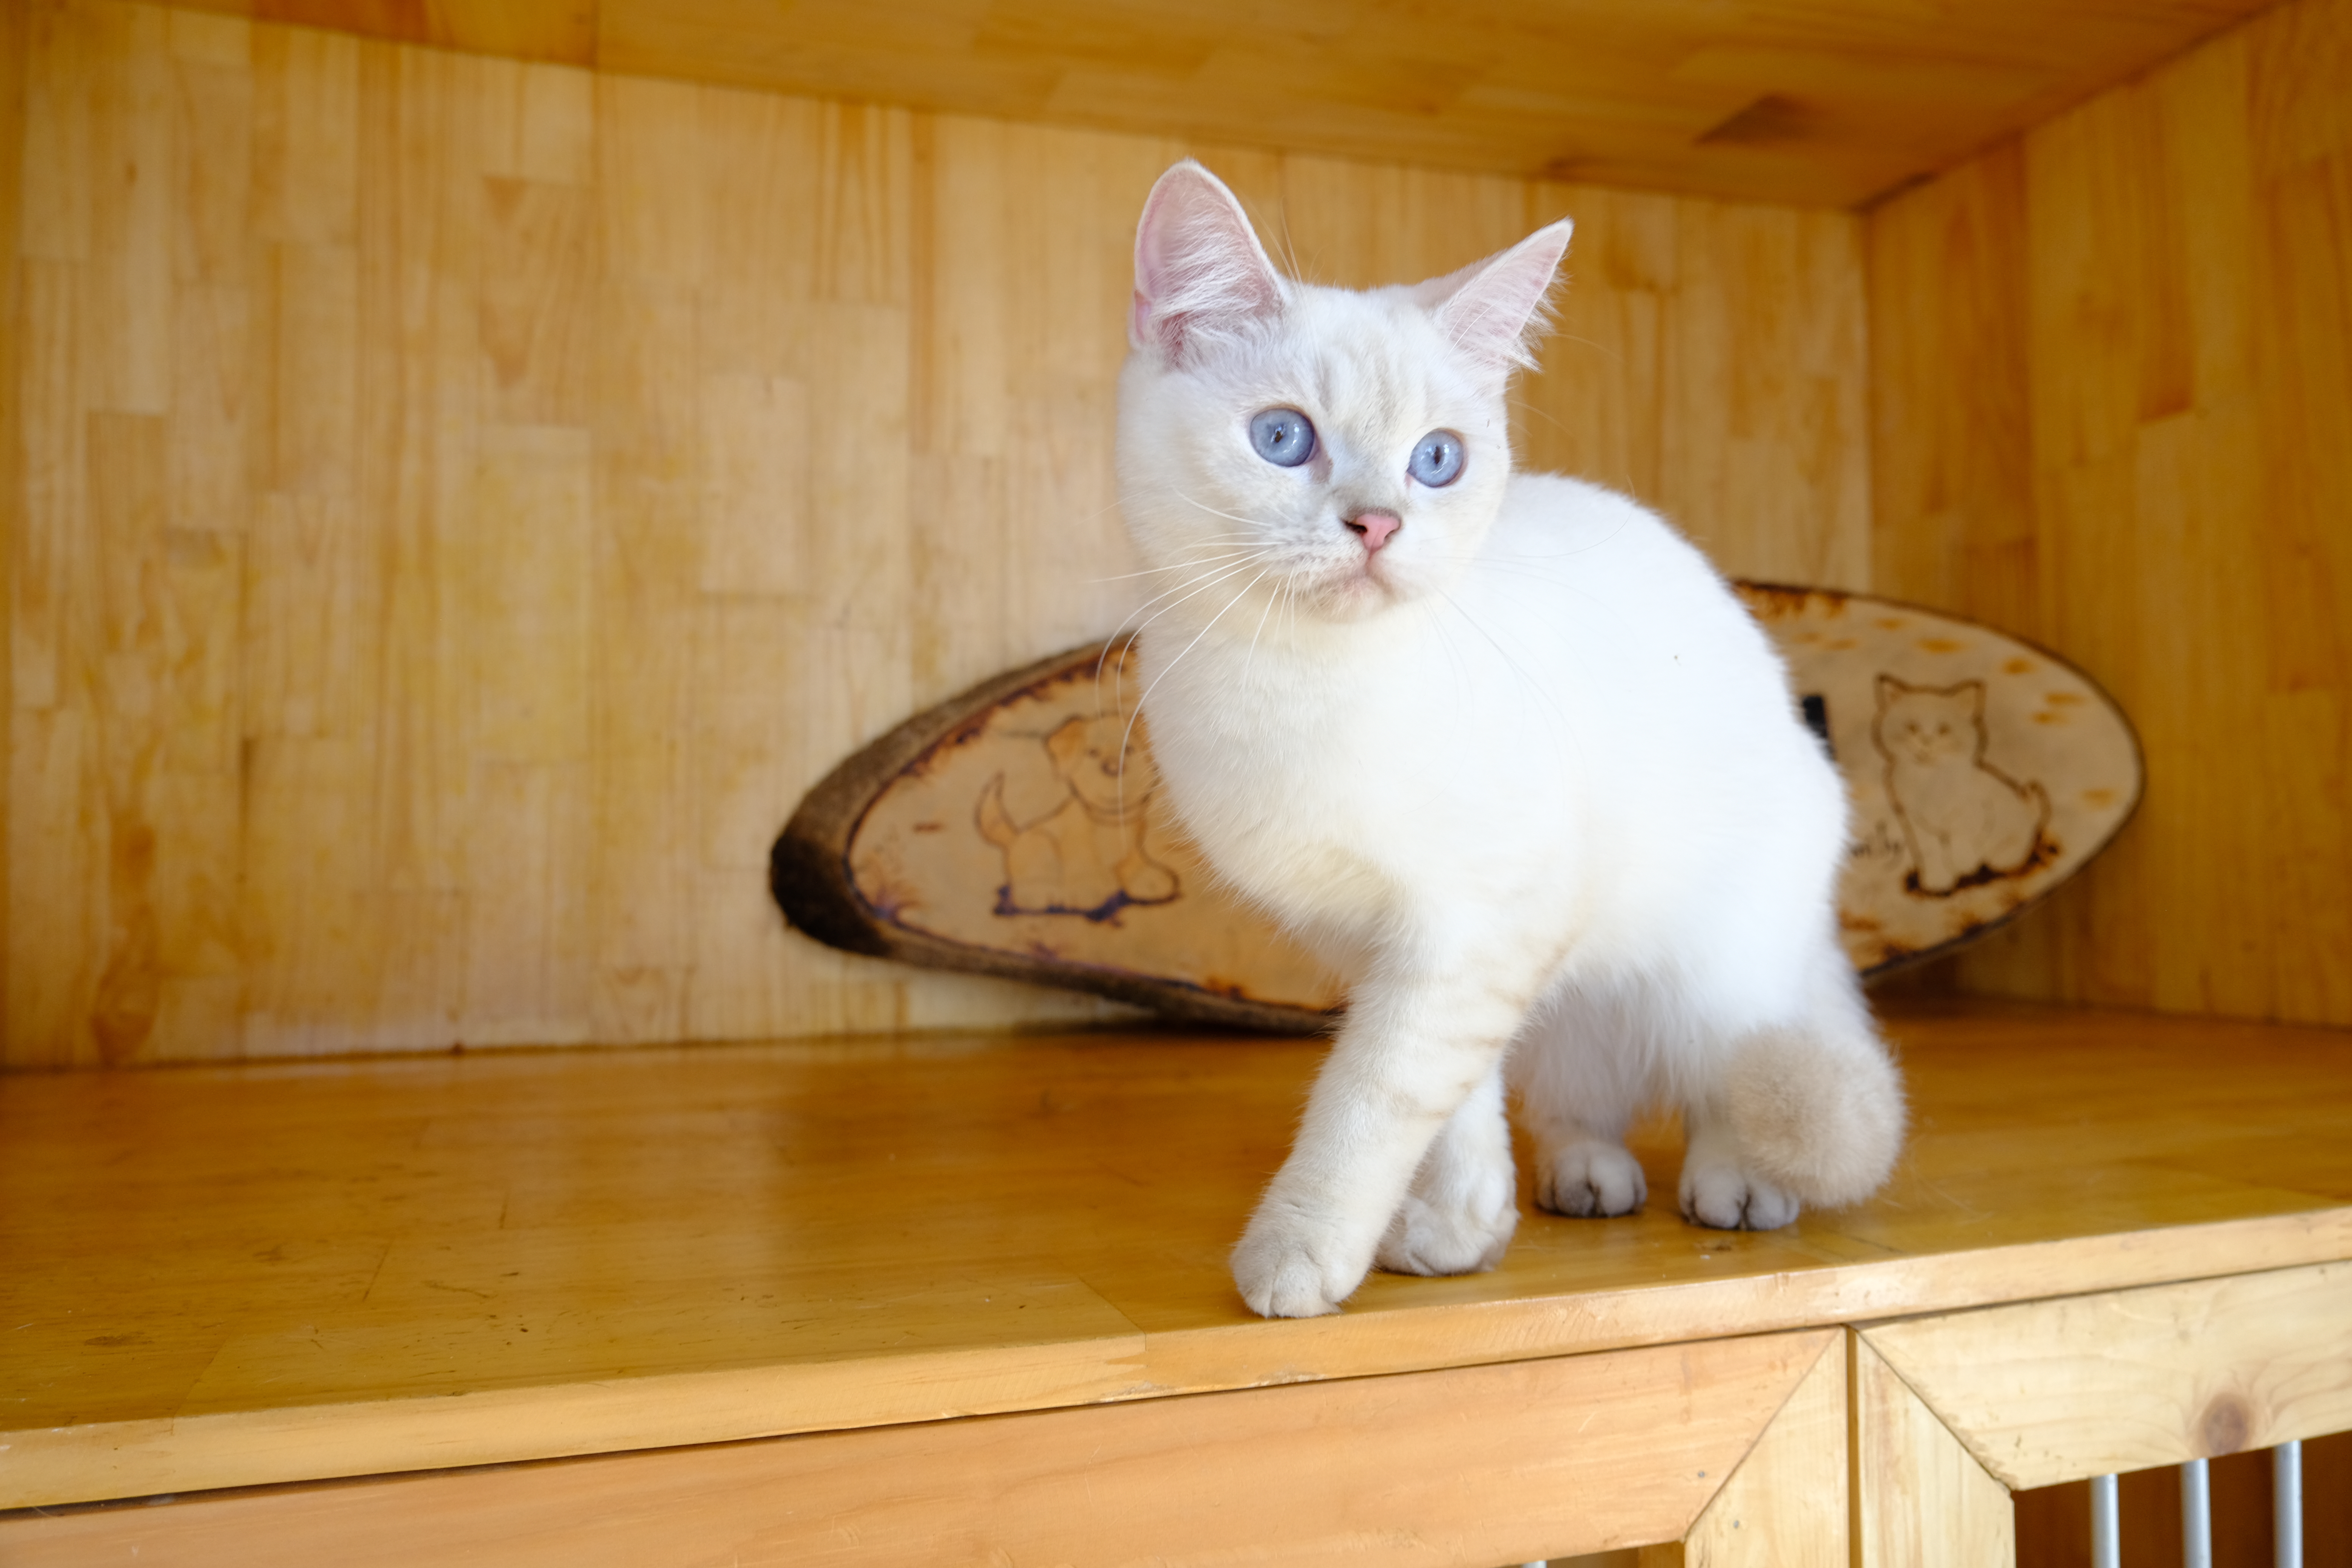
cats, pet, store, cat, carnivore, fawn, wood, whiskers, snout, tail, flooring, felidae, hardwood, paw, domestic short haired cat, small to medium sized cats, fur, claw, comfort, window, sitting, wood flooring, foot